Albatros Dr.II

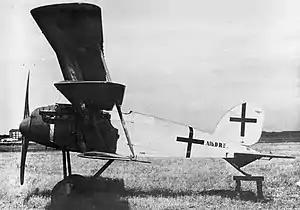

The Albatros Dr.II was a German prototype single-seat fighter triplane, the sole example of which flew in the spring of 1918. It was similar in many respects to the D.X biplane, employing among other features the same 145 kW (195 hp) Benz Bz.IIIbo engine and twin 7.92 mm (.312 in) machine guns.